Bronzing

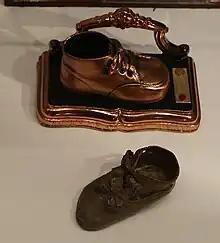
Example of Bronzed baby shoes

Bronzing is a process by which a bronze-like surface is applied to other materials (metallic or non-metallic). Some bronzing processes are merely simulated finishes (patinas) applied to existing metal surfaces, or coatings of powdered metal that give the appearance of a solid metal surface. In other cases, an actual layer of heavy copper is electroplated onto an object to produce a bronze-like surface. This electroplating is the method traditionally used for "bronzing" of baby shoes, but to electroplate a non-conductive item like a baby shoe, a conductive material must first be applied, then the copper plating is done.